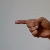
The image shows a hand gesture representing the letter 'G' in Indian Sign Language.